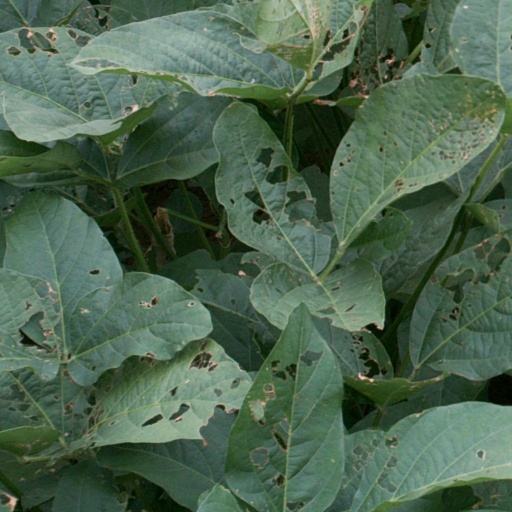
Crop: soybean